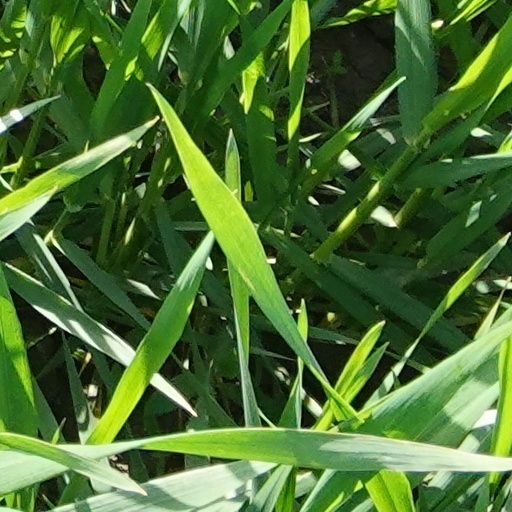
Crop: wheat